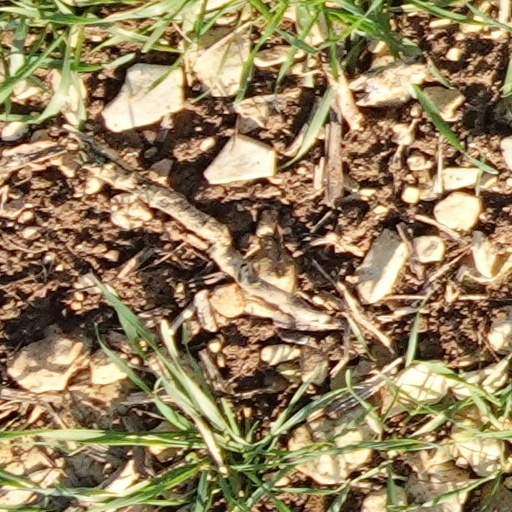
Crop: wheat